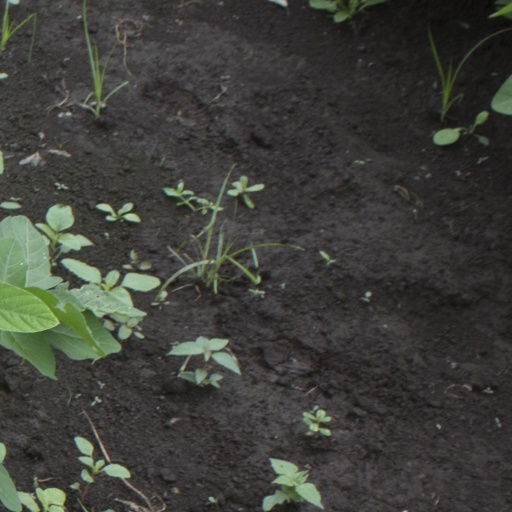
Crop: soybean